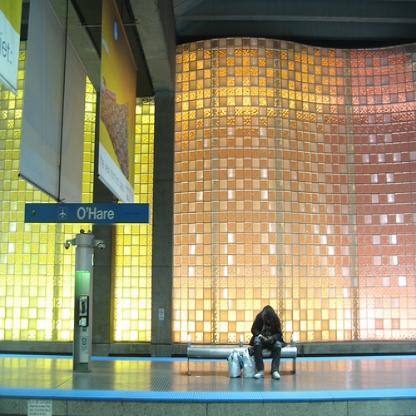
Scene: Indoor